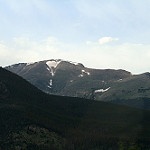
Label: mountain